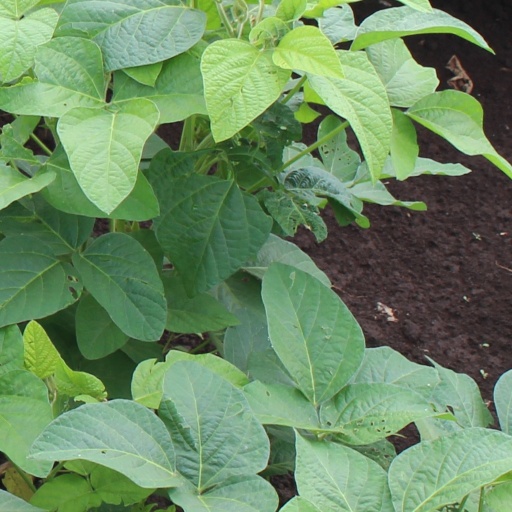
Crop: soybean